John Herbert Claiborne

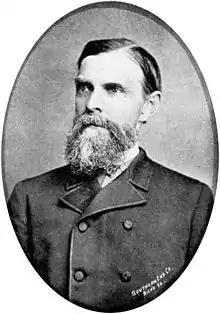
John H. Claiborne

John Herbert Claiborne (March 16, 1828 – February 24, 1905) was a prominent Virginia politician and a leading medical administrator commanding a series of hospitals serving wounded Confederate soldiers during the American Civil War.